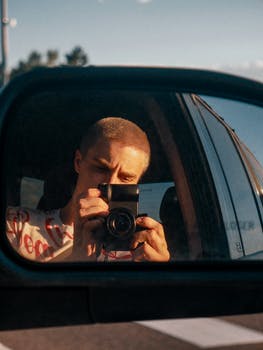
Label: No Watermark